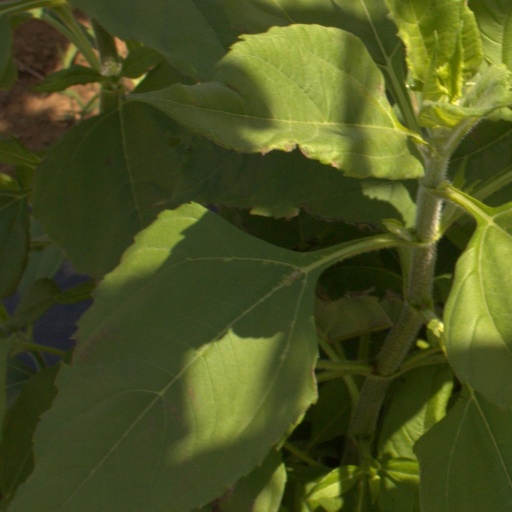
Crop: Jerusalem artichoke